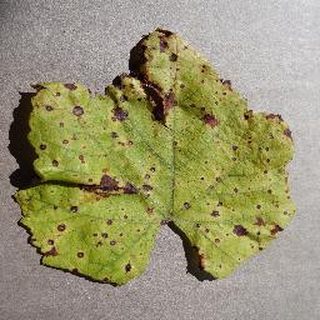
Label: grape_leaf_blight